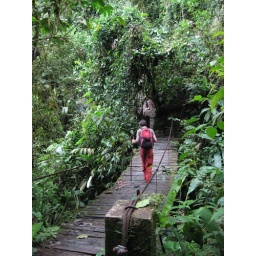
bridge in cloud forest